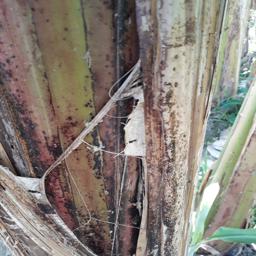
Label: BACTERIAL SOFT ROT